Sattekalapu Satteyya

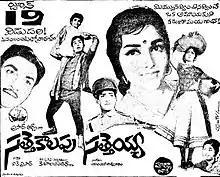
Theatrical release poster

Sattekalapu Satteyya is a 1969 Indian Telugu-language film written and directed by K. Balachander, starring Chalam, Sobhan Babu and Rajasree. It was released on 19 June 1969. The film was later remade in Tamil as "Patham Pasali" (1970) by Balachander himself, in Hindi as "Mastana" (1970) and in Kannada as "Manku Thimma" (1980).